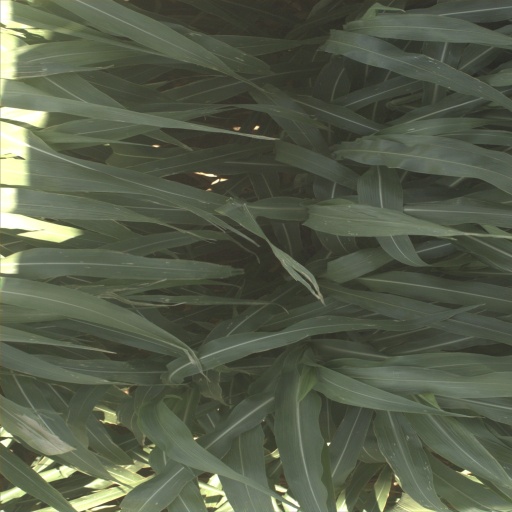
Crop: sorghum